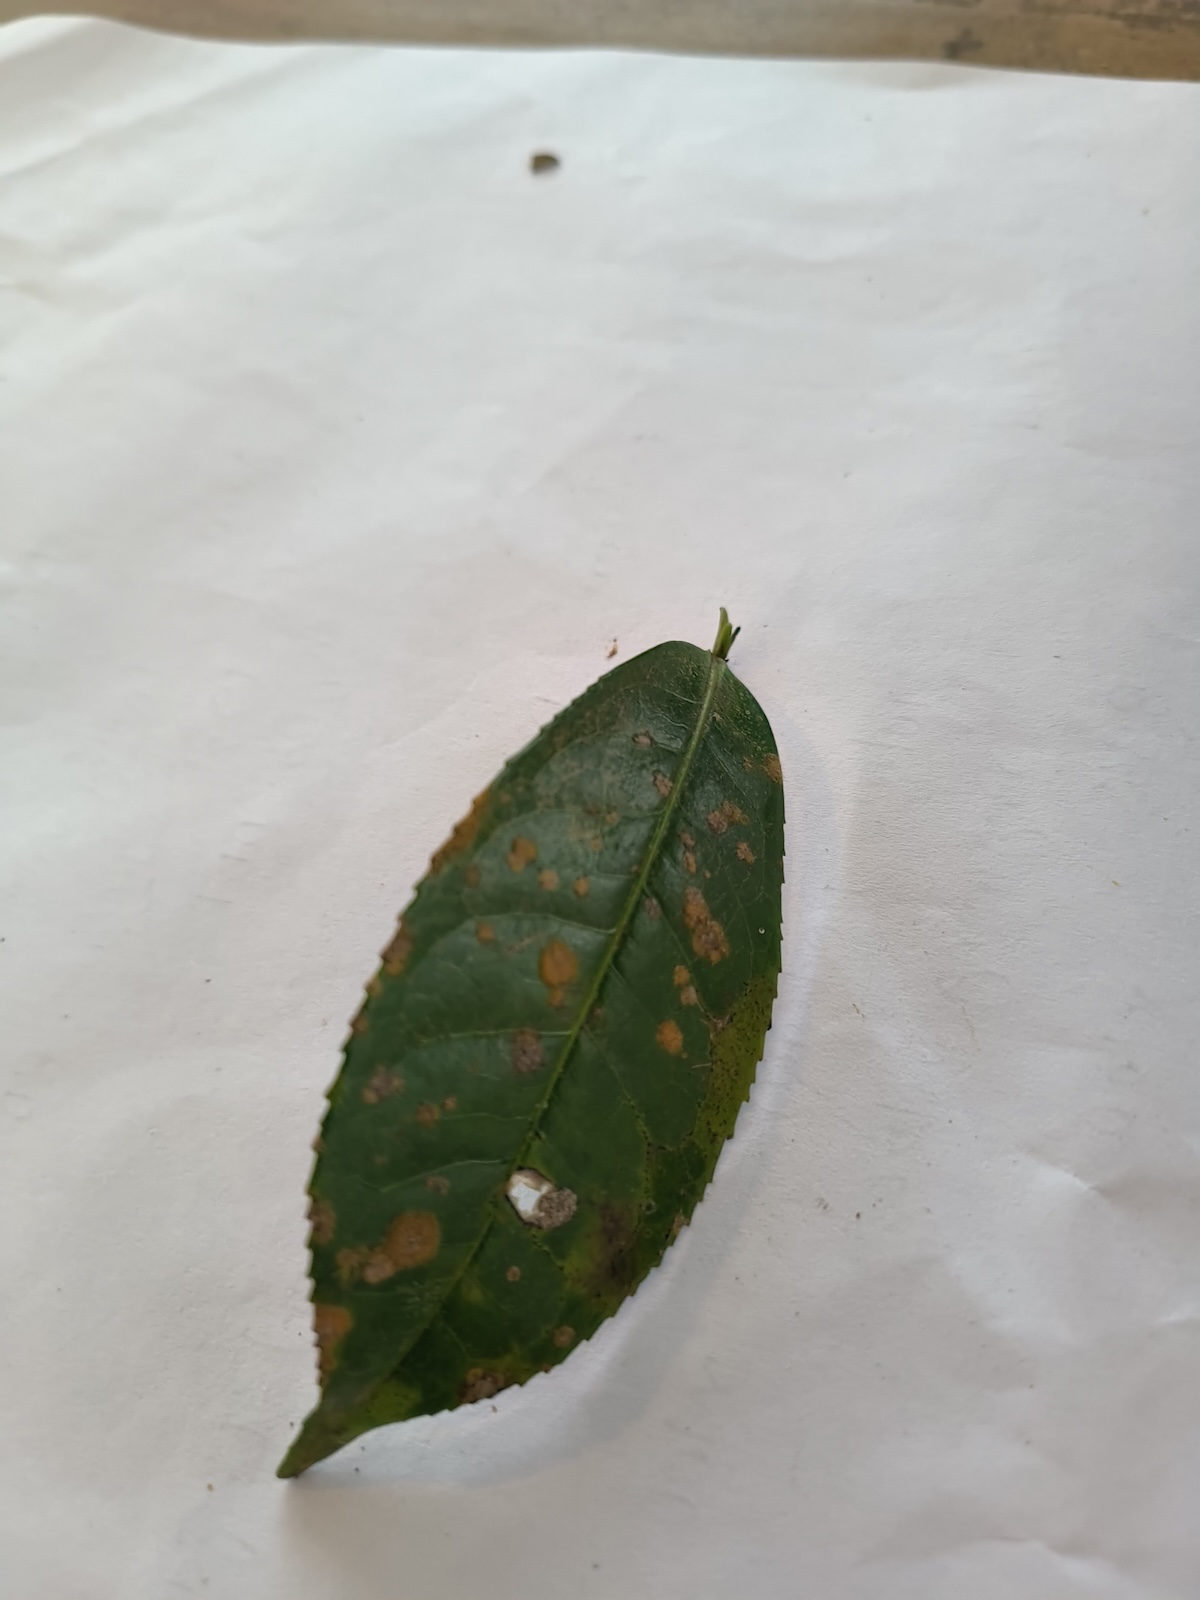
Label: Tea algal leaf spot